Būtingė oil terminal

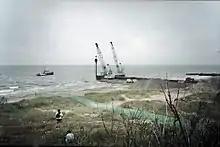
Būtingė oil terminal under construction in 1998.

The Resolution on the Approval of the Būtingė Oil Terminal Statue defines the legal framework for the oil terminal. The Būtingė facility was planned, designed and implemented by Fluor Corporation. The project was contracted by ORLEN Lietuva for US$300 million. After the EPCM (engineering, procurement, and construction management) part of the project contract was awarded, work started in July 1995 and was completed in July 1999. It became the fastest route for Russian oil exports. In 2001, Būtingė was recorded to be the "fastest growing route for Russian oil export".